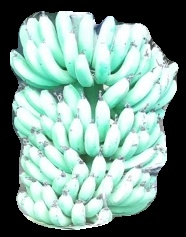
Variety: pachbale
Grade: grade1